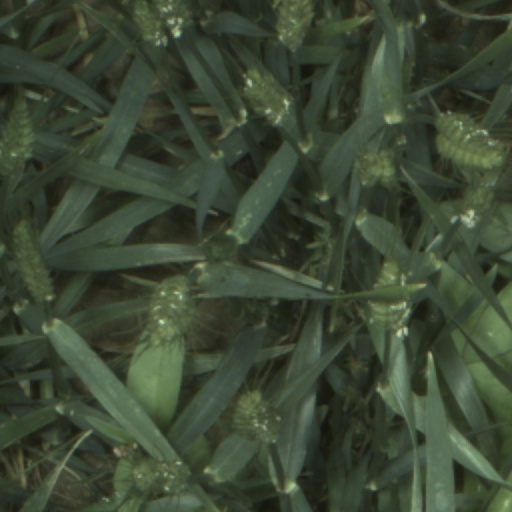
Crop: wheat